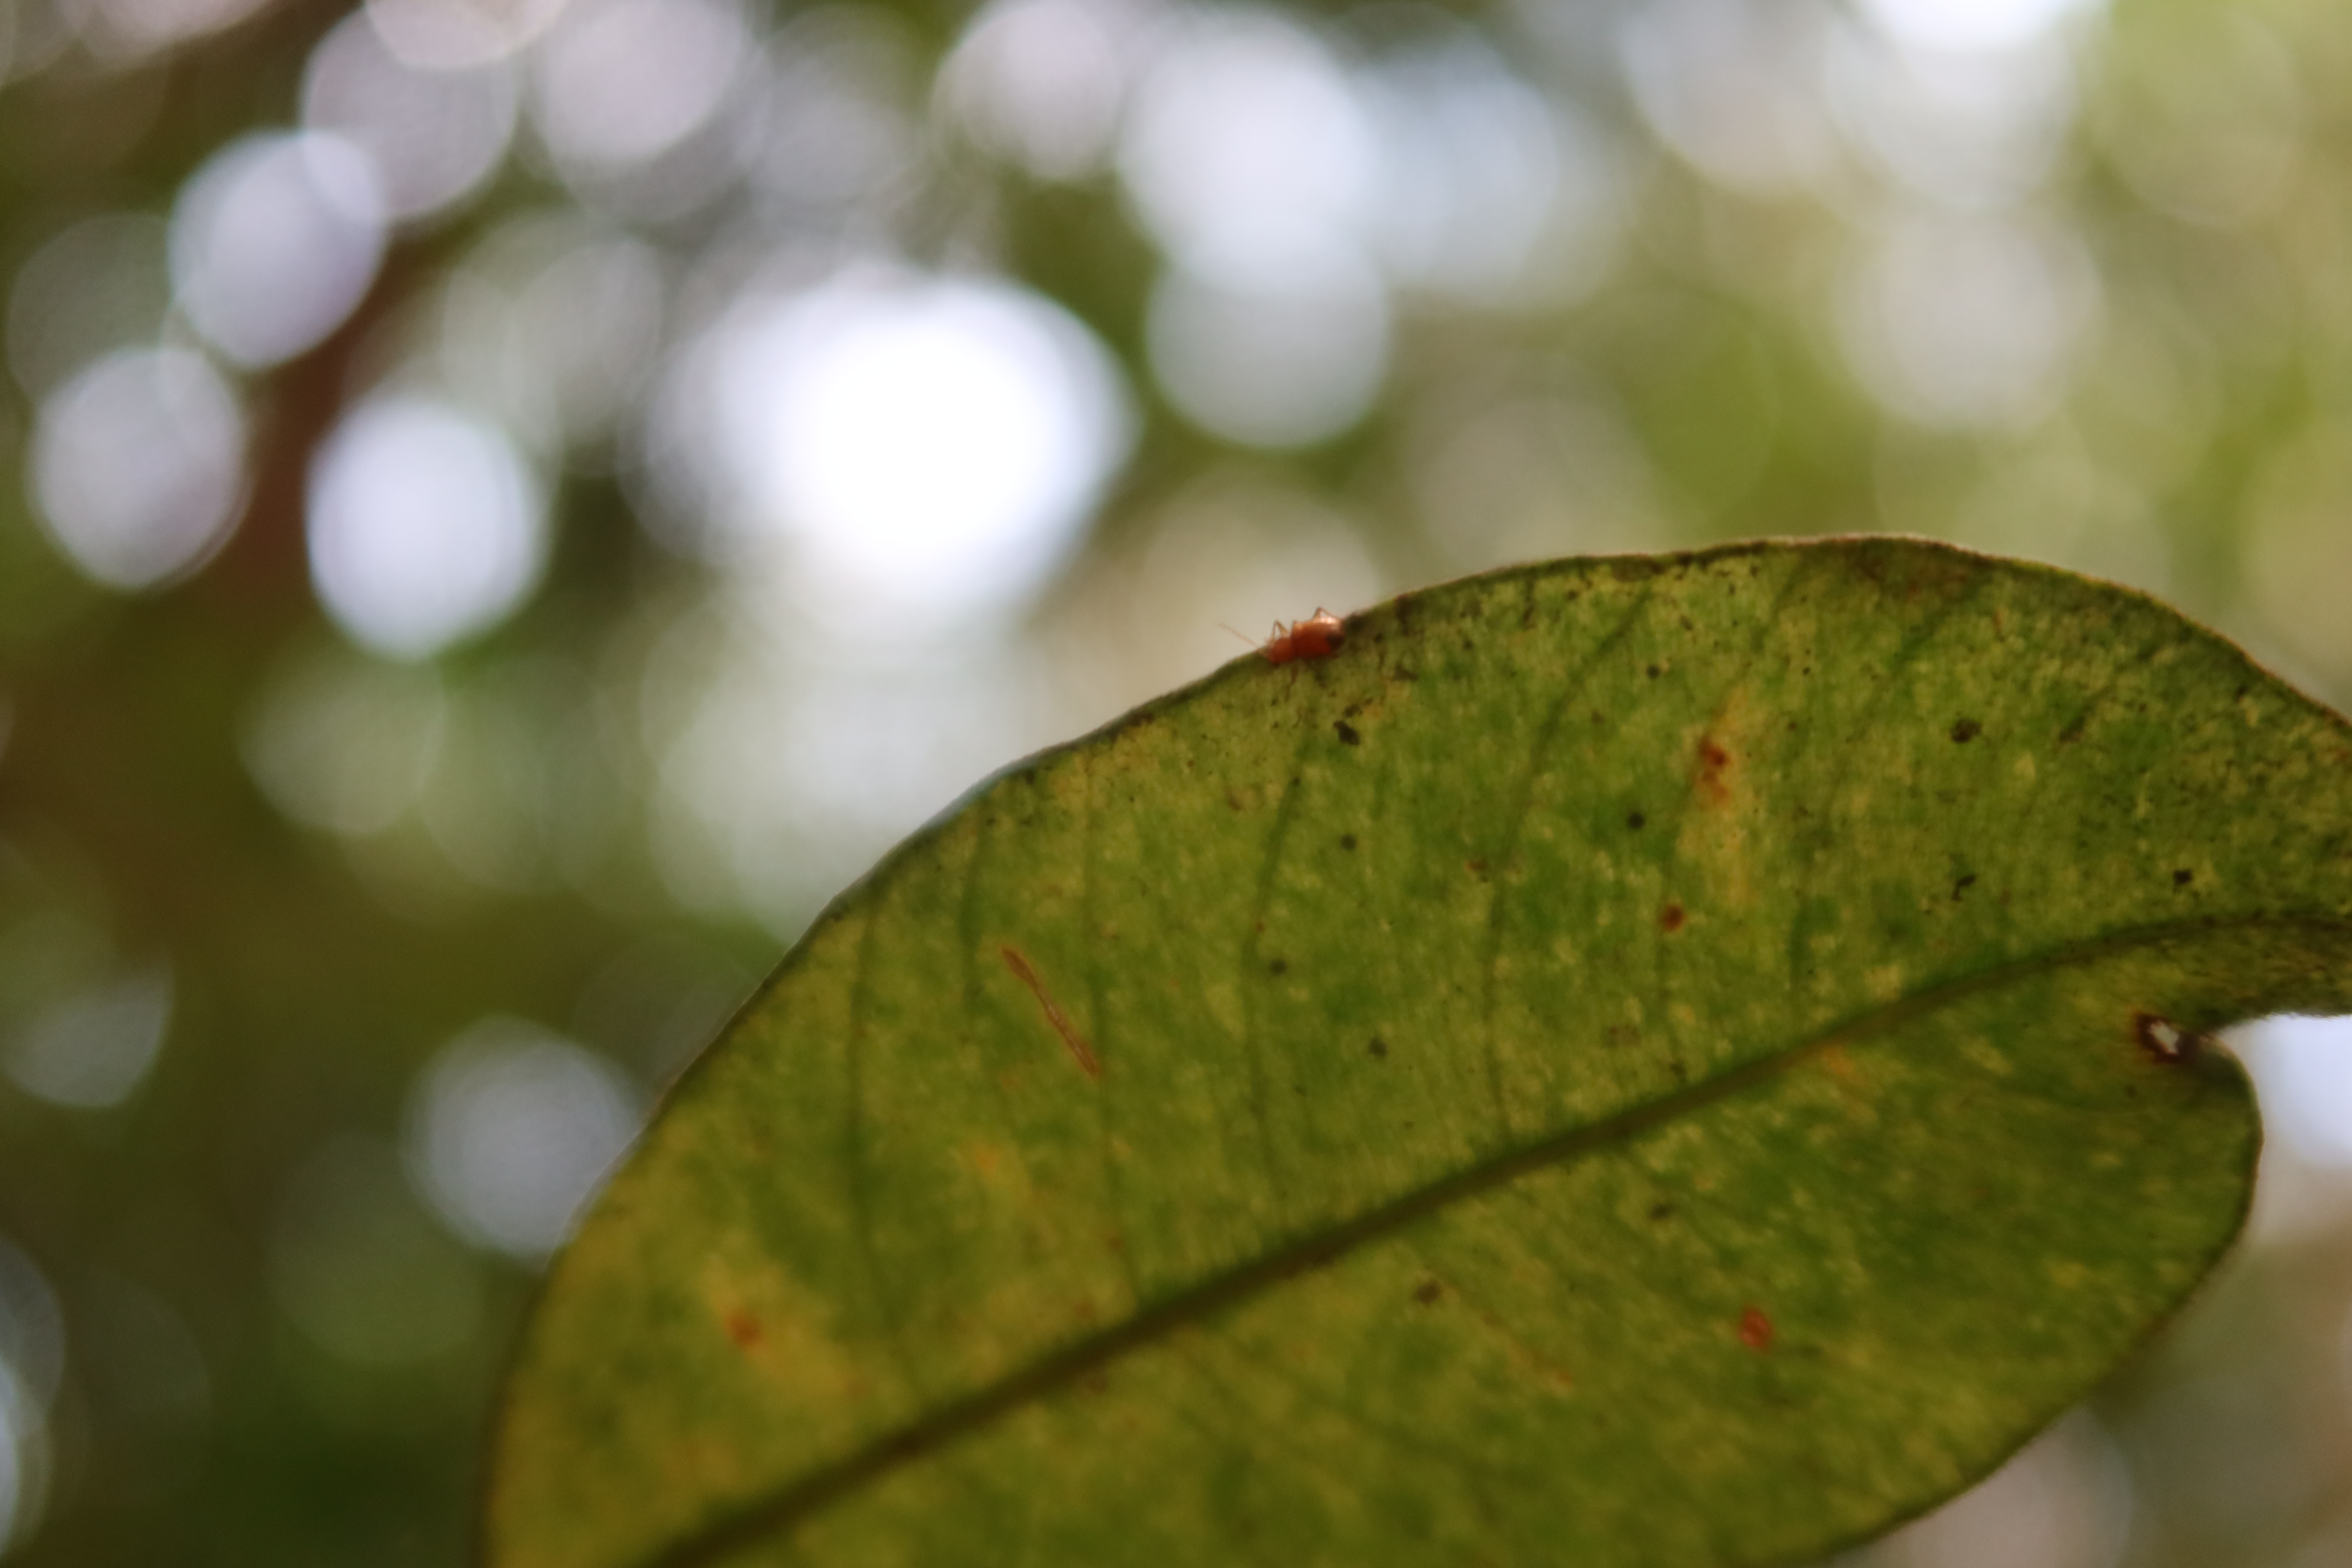
Label: Black spots